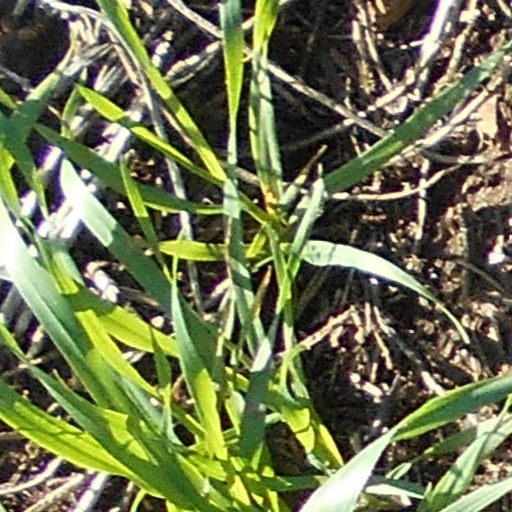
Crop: wheat